Élise Paré-Tousignant

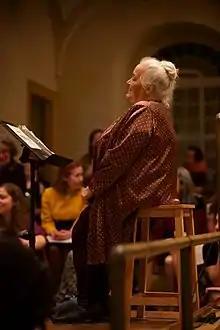
Paré-Tousignant at work with the Deschambault-Grondines choir.

Élise Paré-Tousignant (1937 – August 8, 2018) was a Canadian music administrator and music pedagogue. She was employed as a music theory teacher and auditory trainor at Université Laval and then was appointed the Faculty of Arts at Université Laval's first dean in 1985. Paré-Tousignant was the university's vice-rector of human resources and held the role of artistic director of the Domaine Forget that he held from 1993 to 2001. She oversaw the construction of the Domaine's Françoys-Bernier Hall and was the supervisor of the renovation of the . Paré-Tousignant served on the board of directors of the Conseil des arts et des lettres du Québec and was president of the between 2001 and 2005. She received awards and decorations such as the , the Chevalier of the Ordre des Palmes académiques, the Officer of the National Order of Quebec, the Tribute Prize at the , the in 2015, and the Member of the Order of Canada.